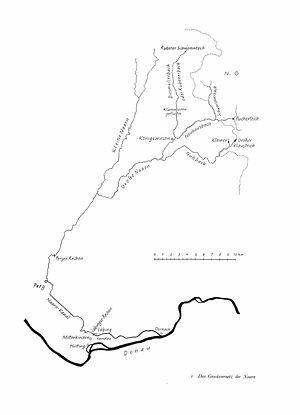
La Naarn est une rivière autrichienne qui coule dans le land de Haute-Autriche et la région de la Mühlviertel. Elle est un affluent du Danube.